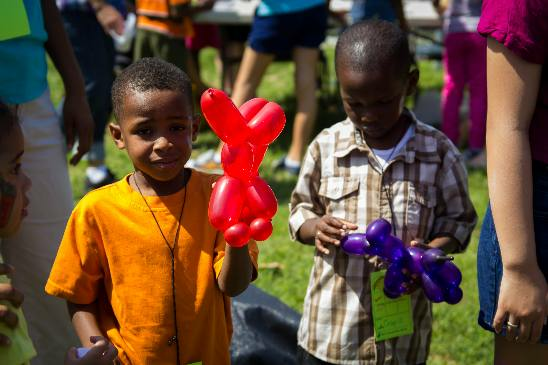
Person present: Yes